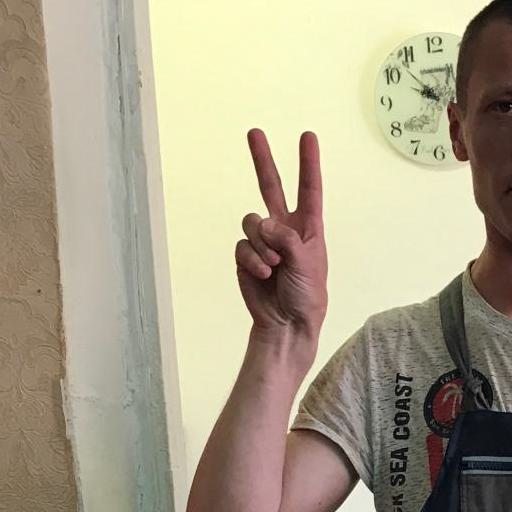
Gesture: peace